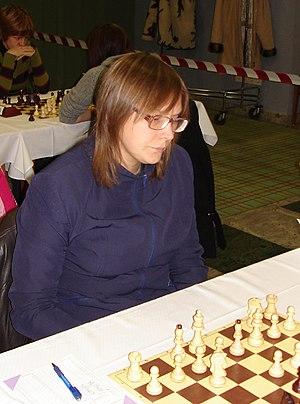
Svetlana Aleksandrovna Proudnikova ou Prudnikova est une joueuse d'échecs russe puis yougoslave née le 18 mars 1967 à Balakovo.